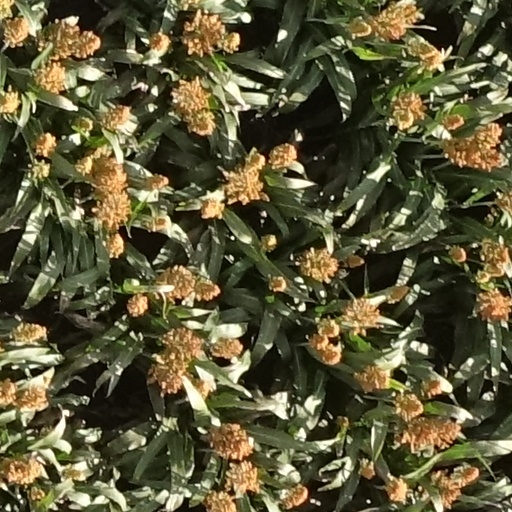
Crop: sorghum